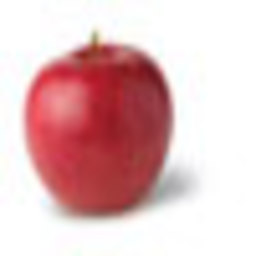
Label: Apple